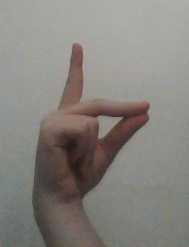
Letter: ta